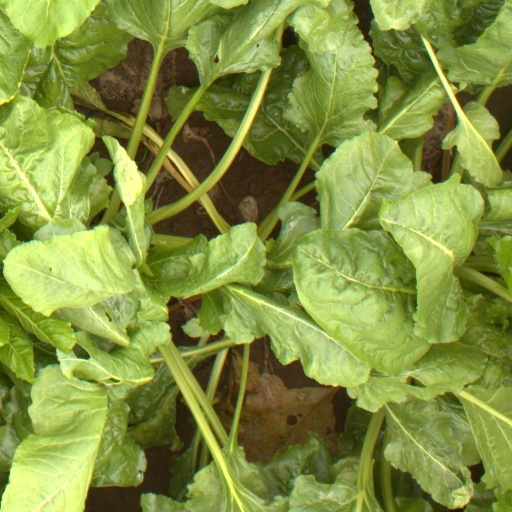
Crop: sugar beet